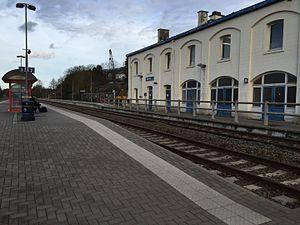
Gare de Walcourt 9
La gare de Walcourt est une gare ferroviaire belge de la ligne 132 de Charleroi à Treignes, située sur le territoire de la commune de Walcourt dans la province de Namur.